He's Out There

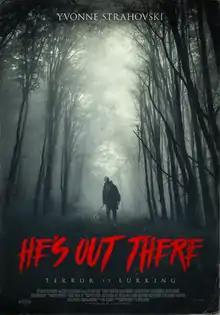
Theatrical release poster

He's Out There is a 2018 American slasher film directed by Dennis Iliadis (credited as Quinn Lasher) and written by Mike Scannell. The film stars Yvonne Strahovski, Anna Pniowsky, Abigail Pniowsky, Ryan McDonald, and Justin Bruening. It was released on September 14, 2018, by Vertical Entertainment.